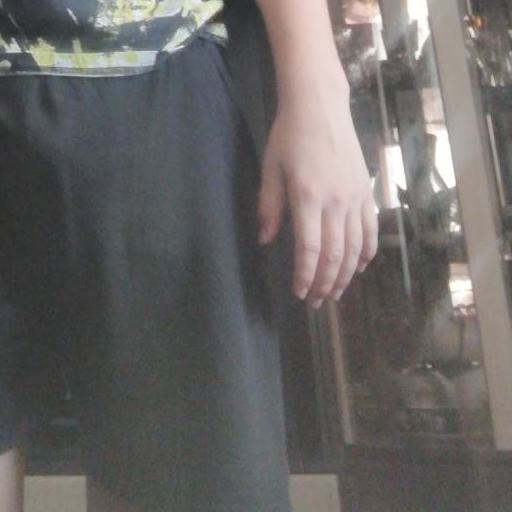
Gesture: no_gesture